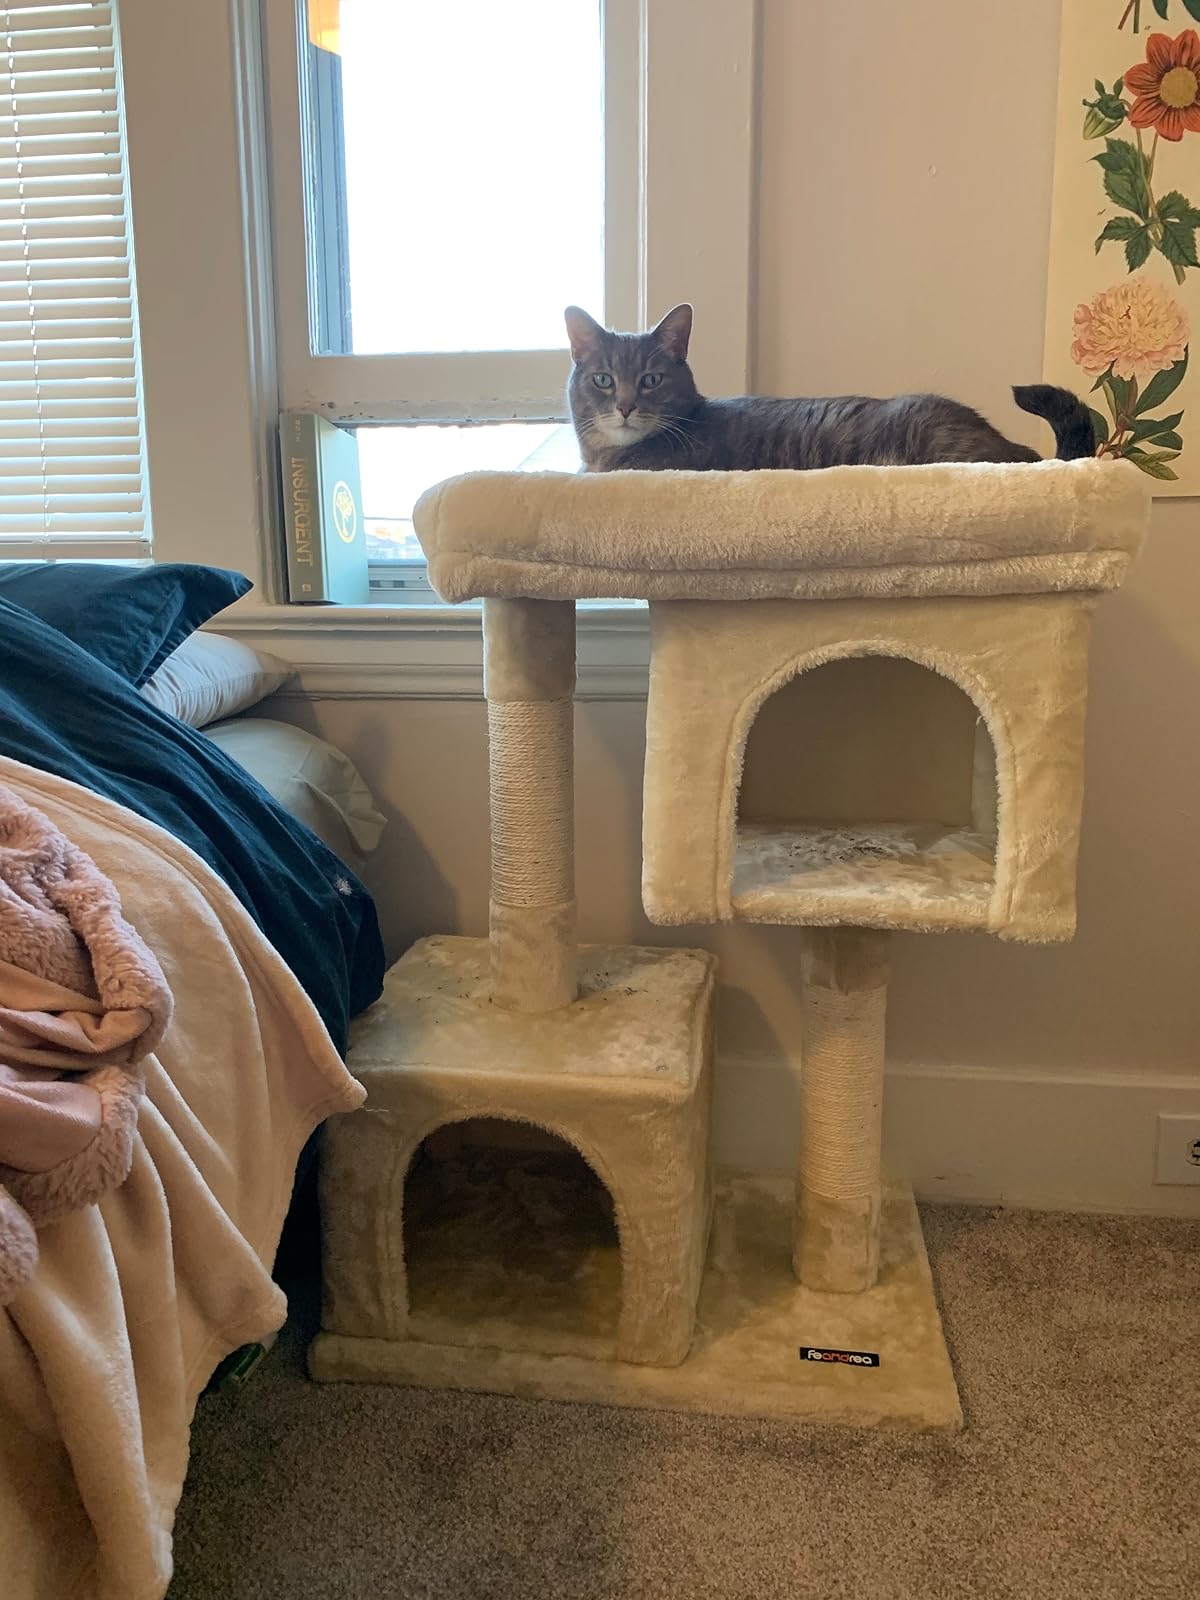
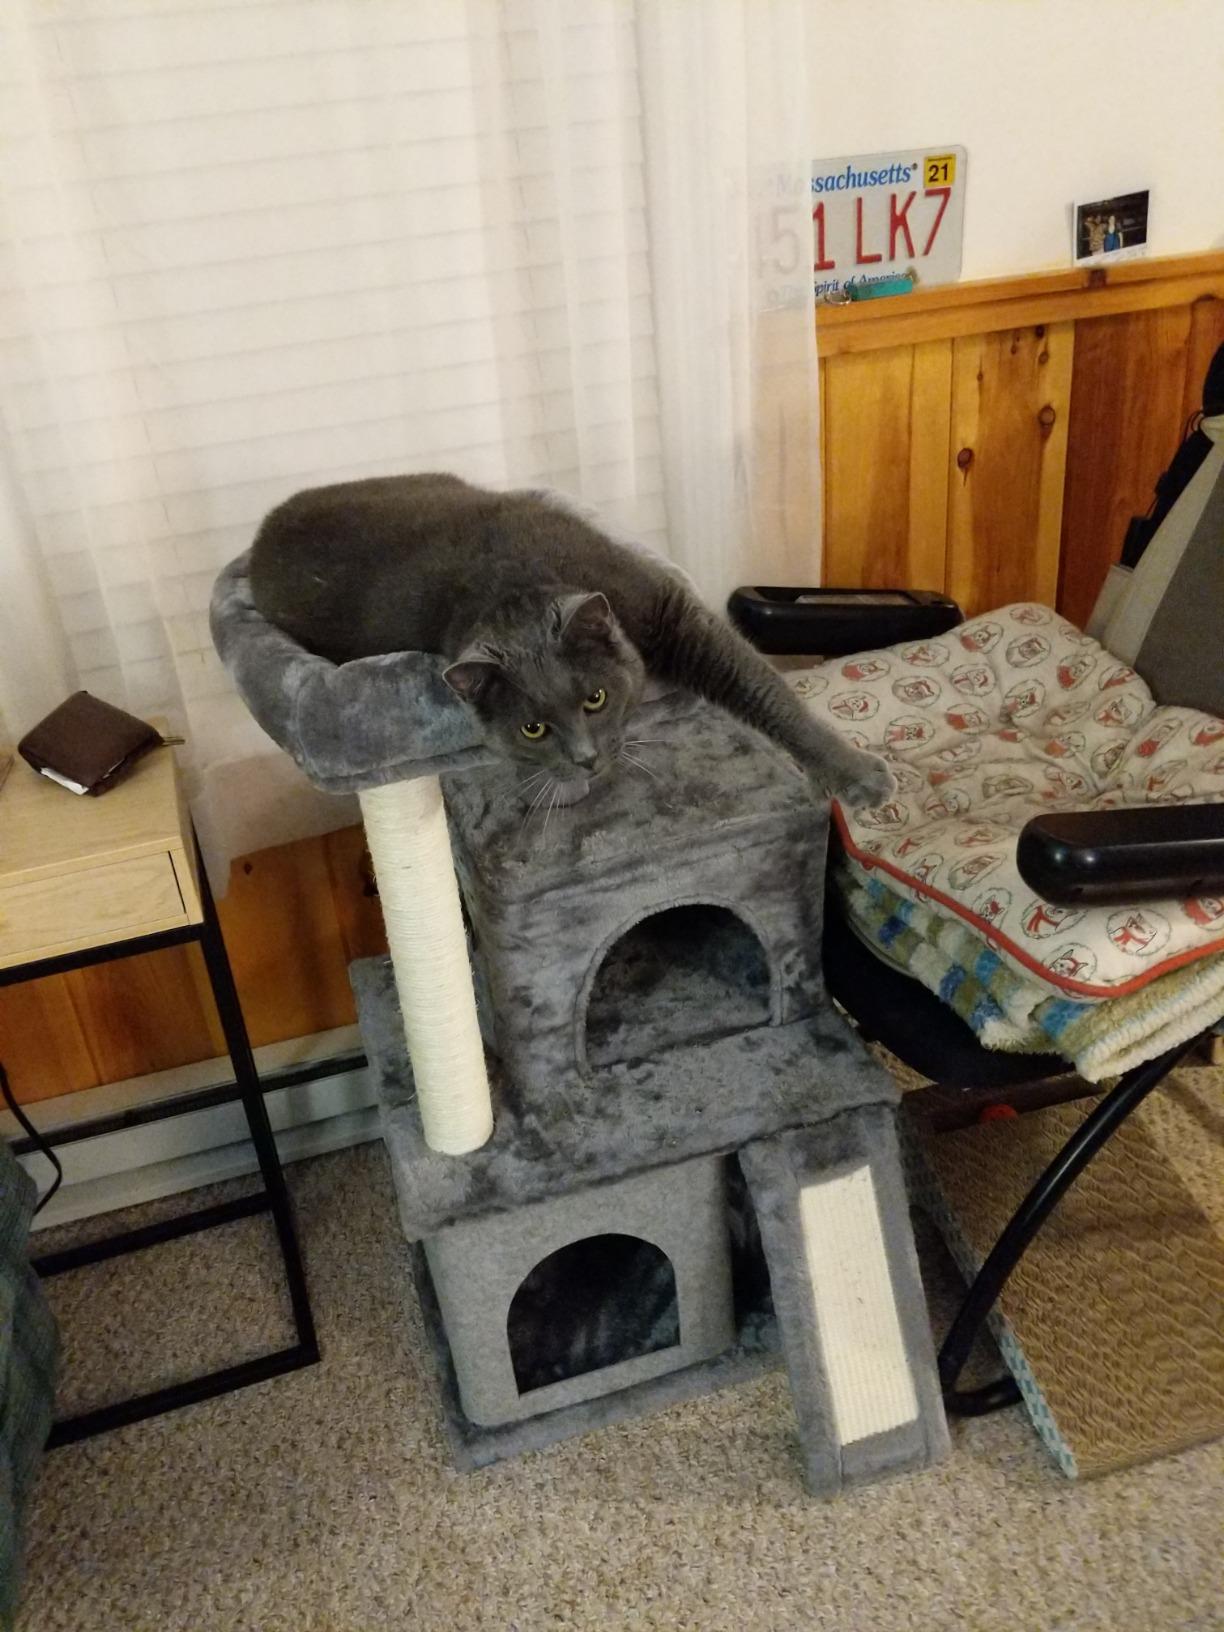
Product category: items_cat tree
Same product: no